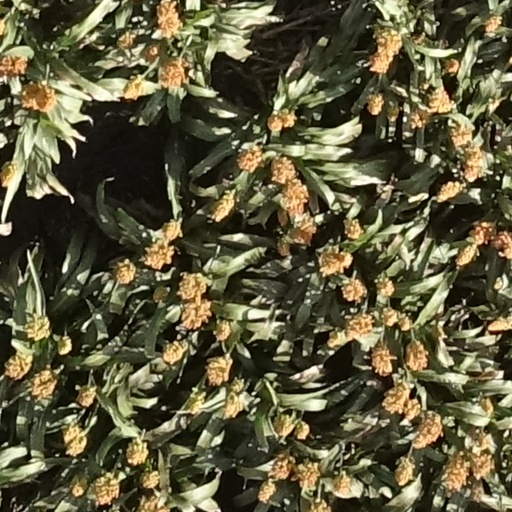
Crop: sorghum